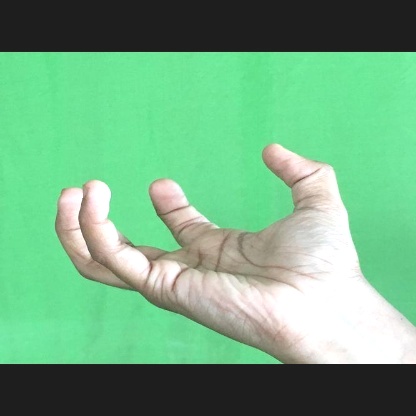
Mudra: Padmakosha